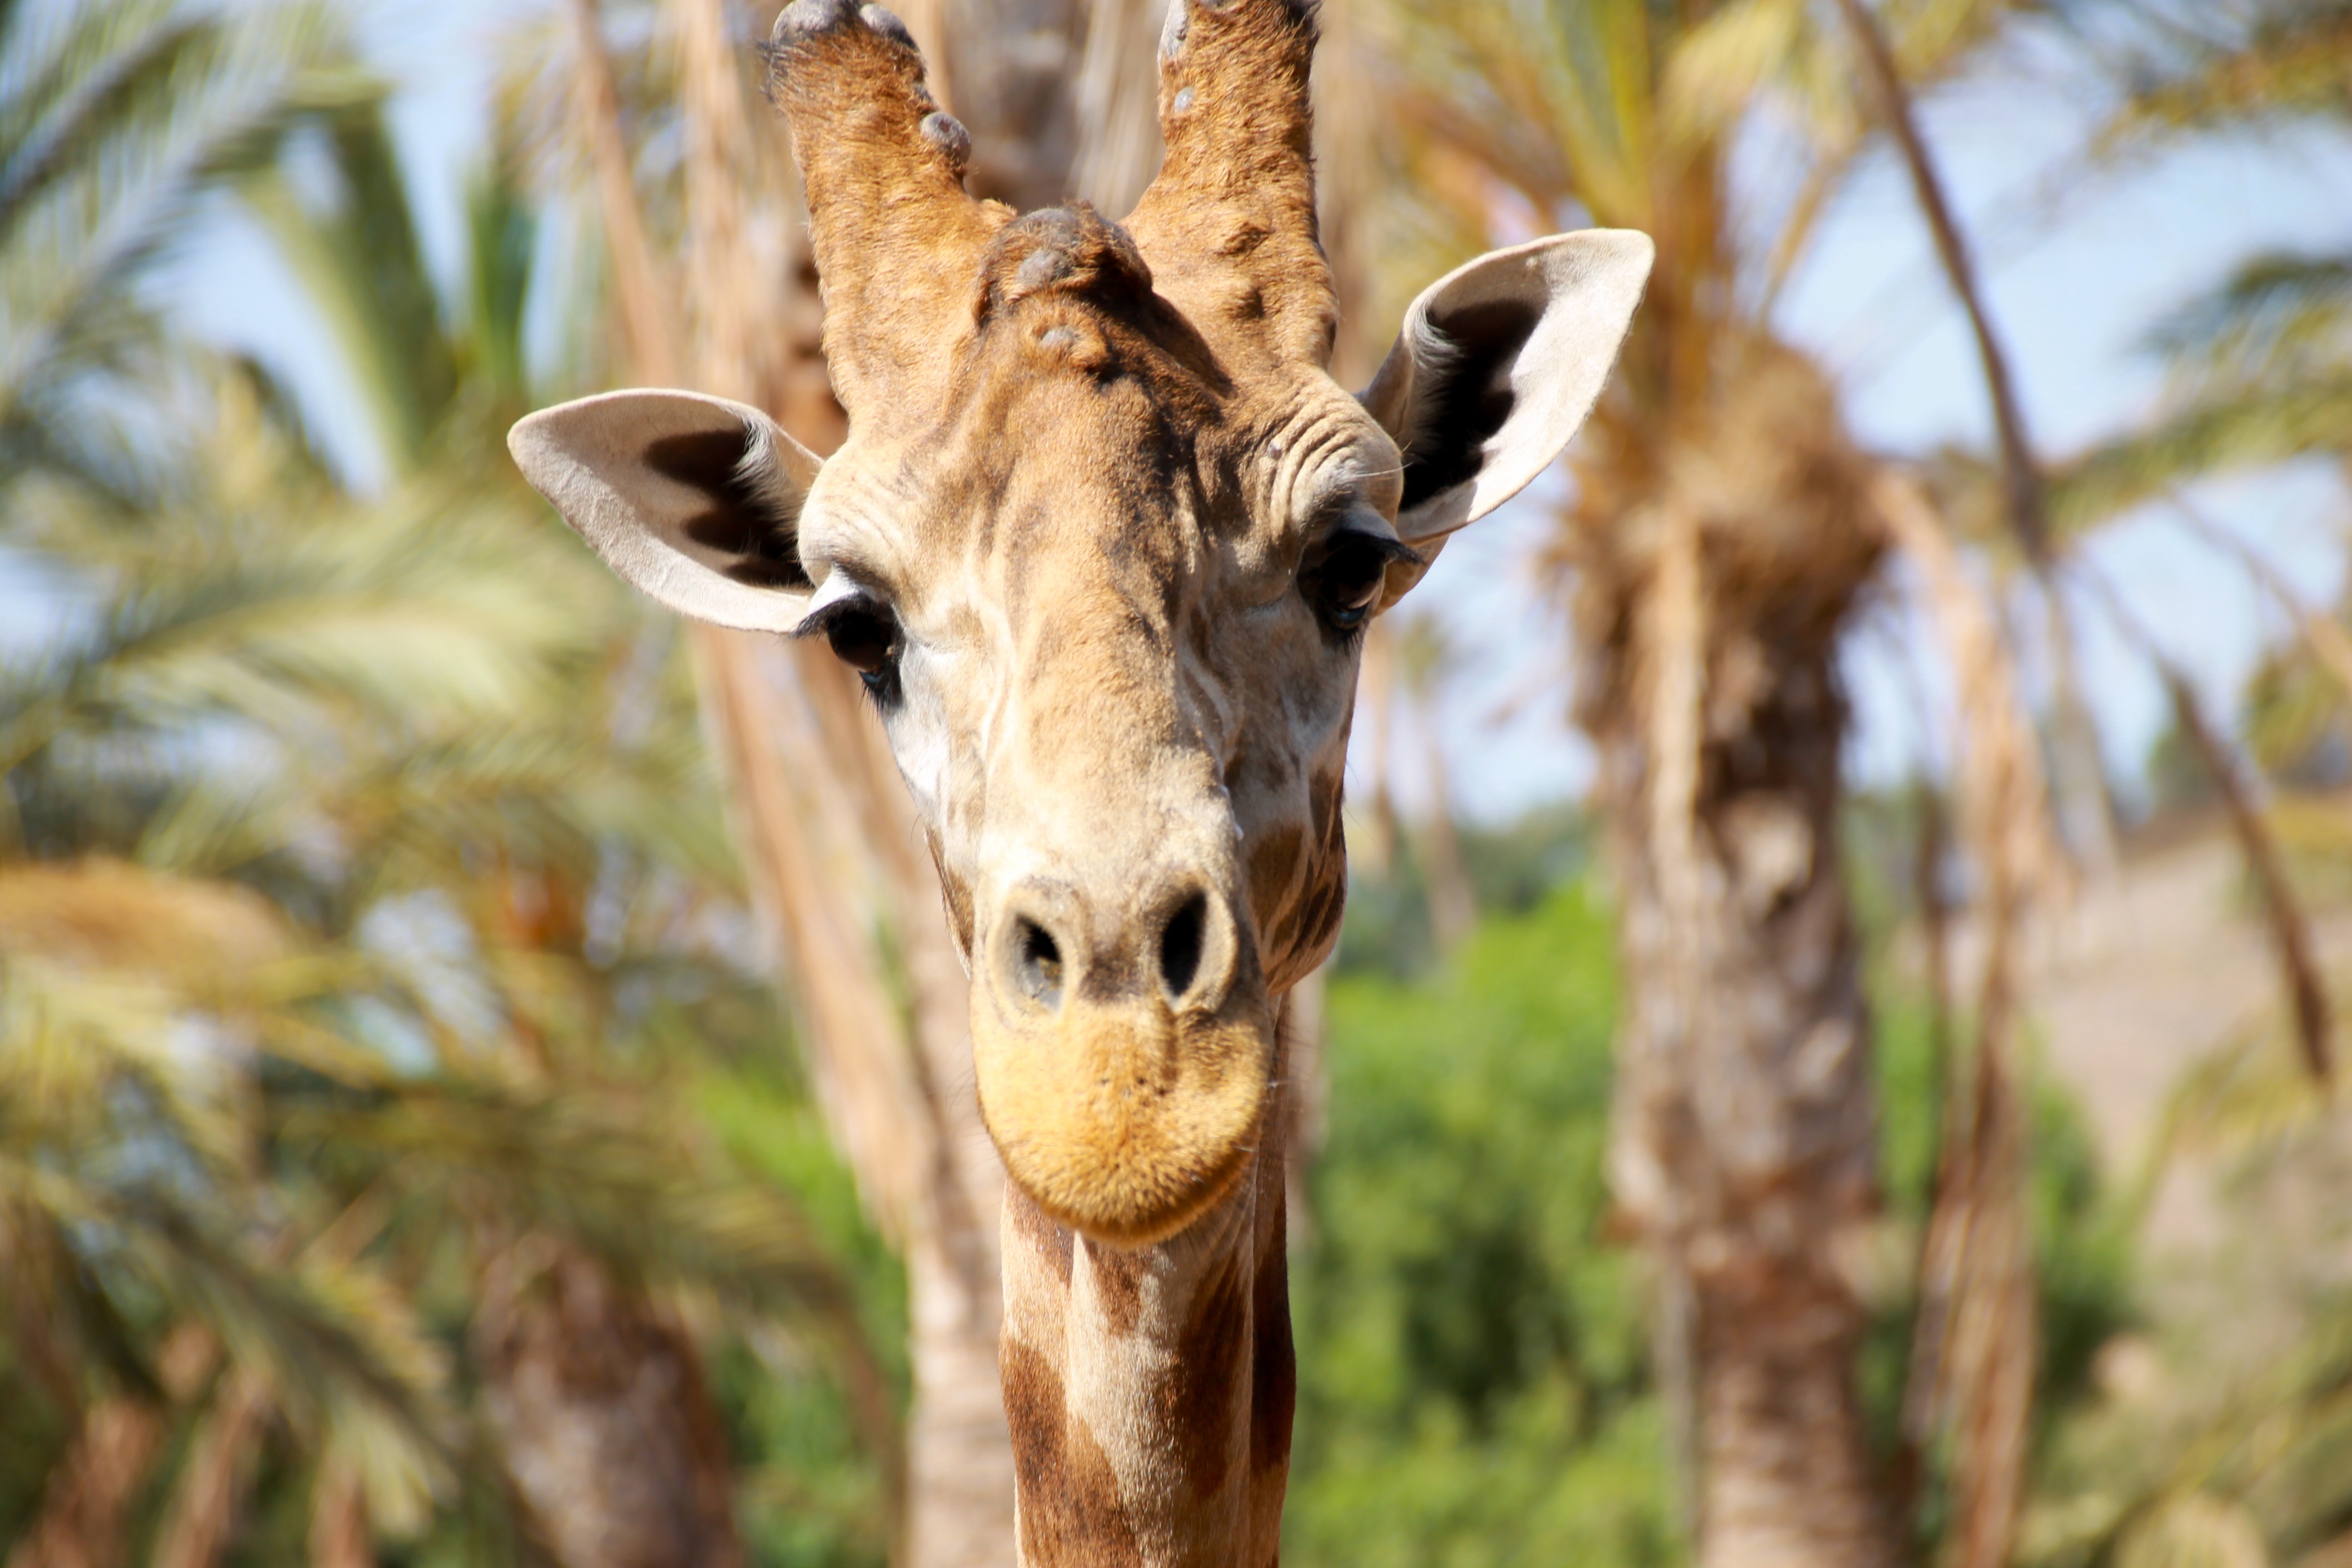
summer, travel, wildlife, zoo, horn, mammal, fauna, savanna, giraffe, spotted, vertebrate, large, impala, kudu, safari, wildlife photography, giraffidae, white tailed deer